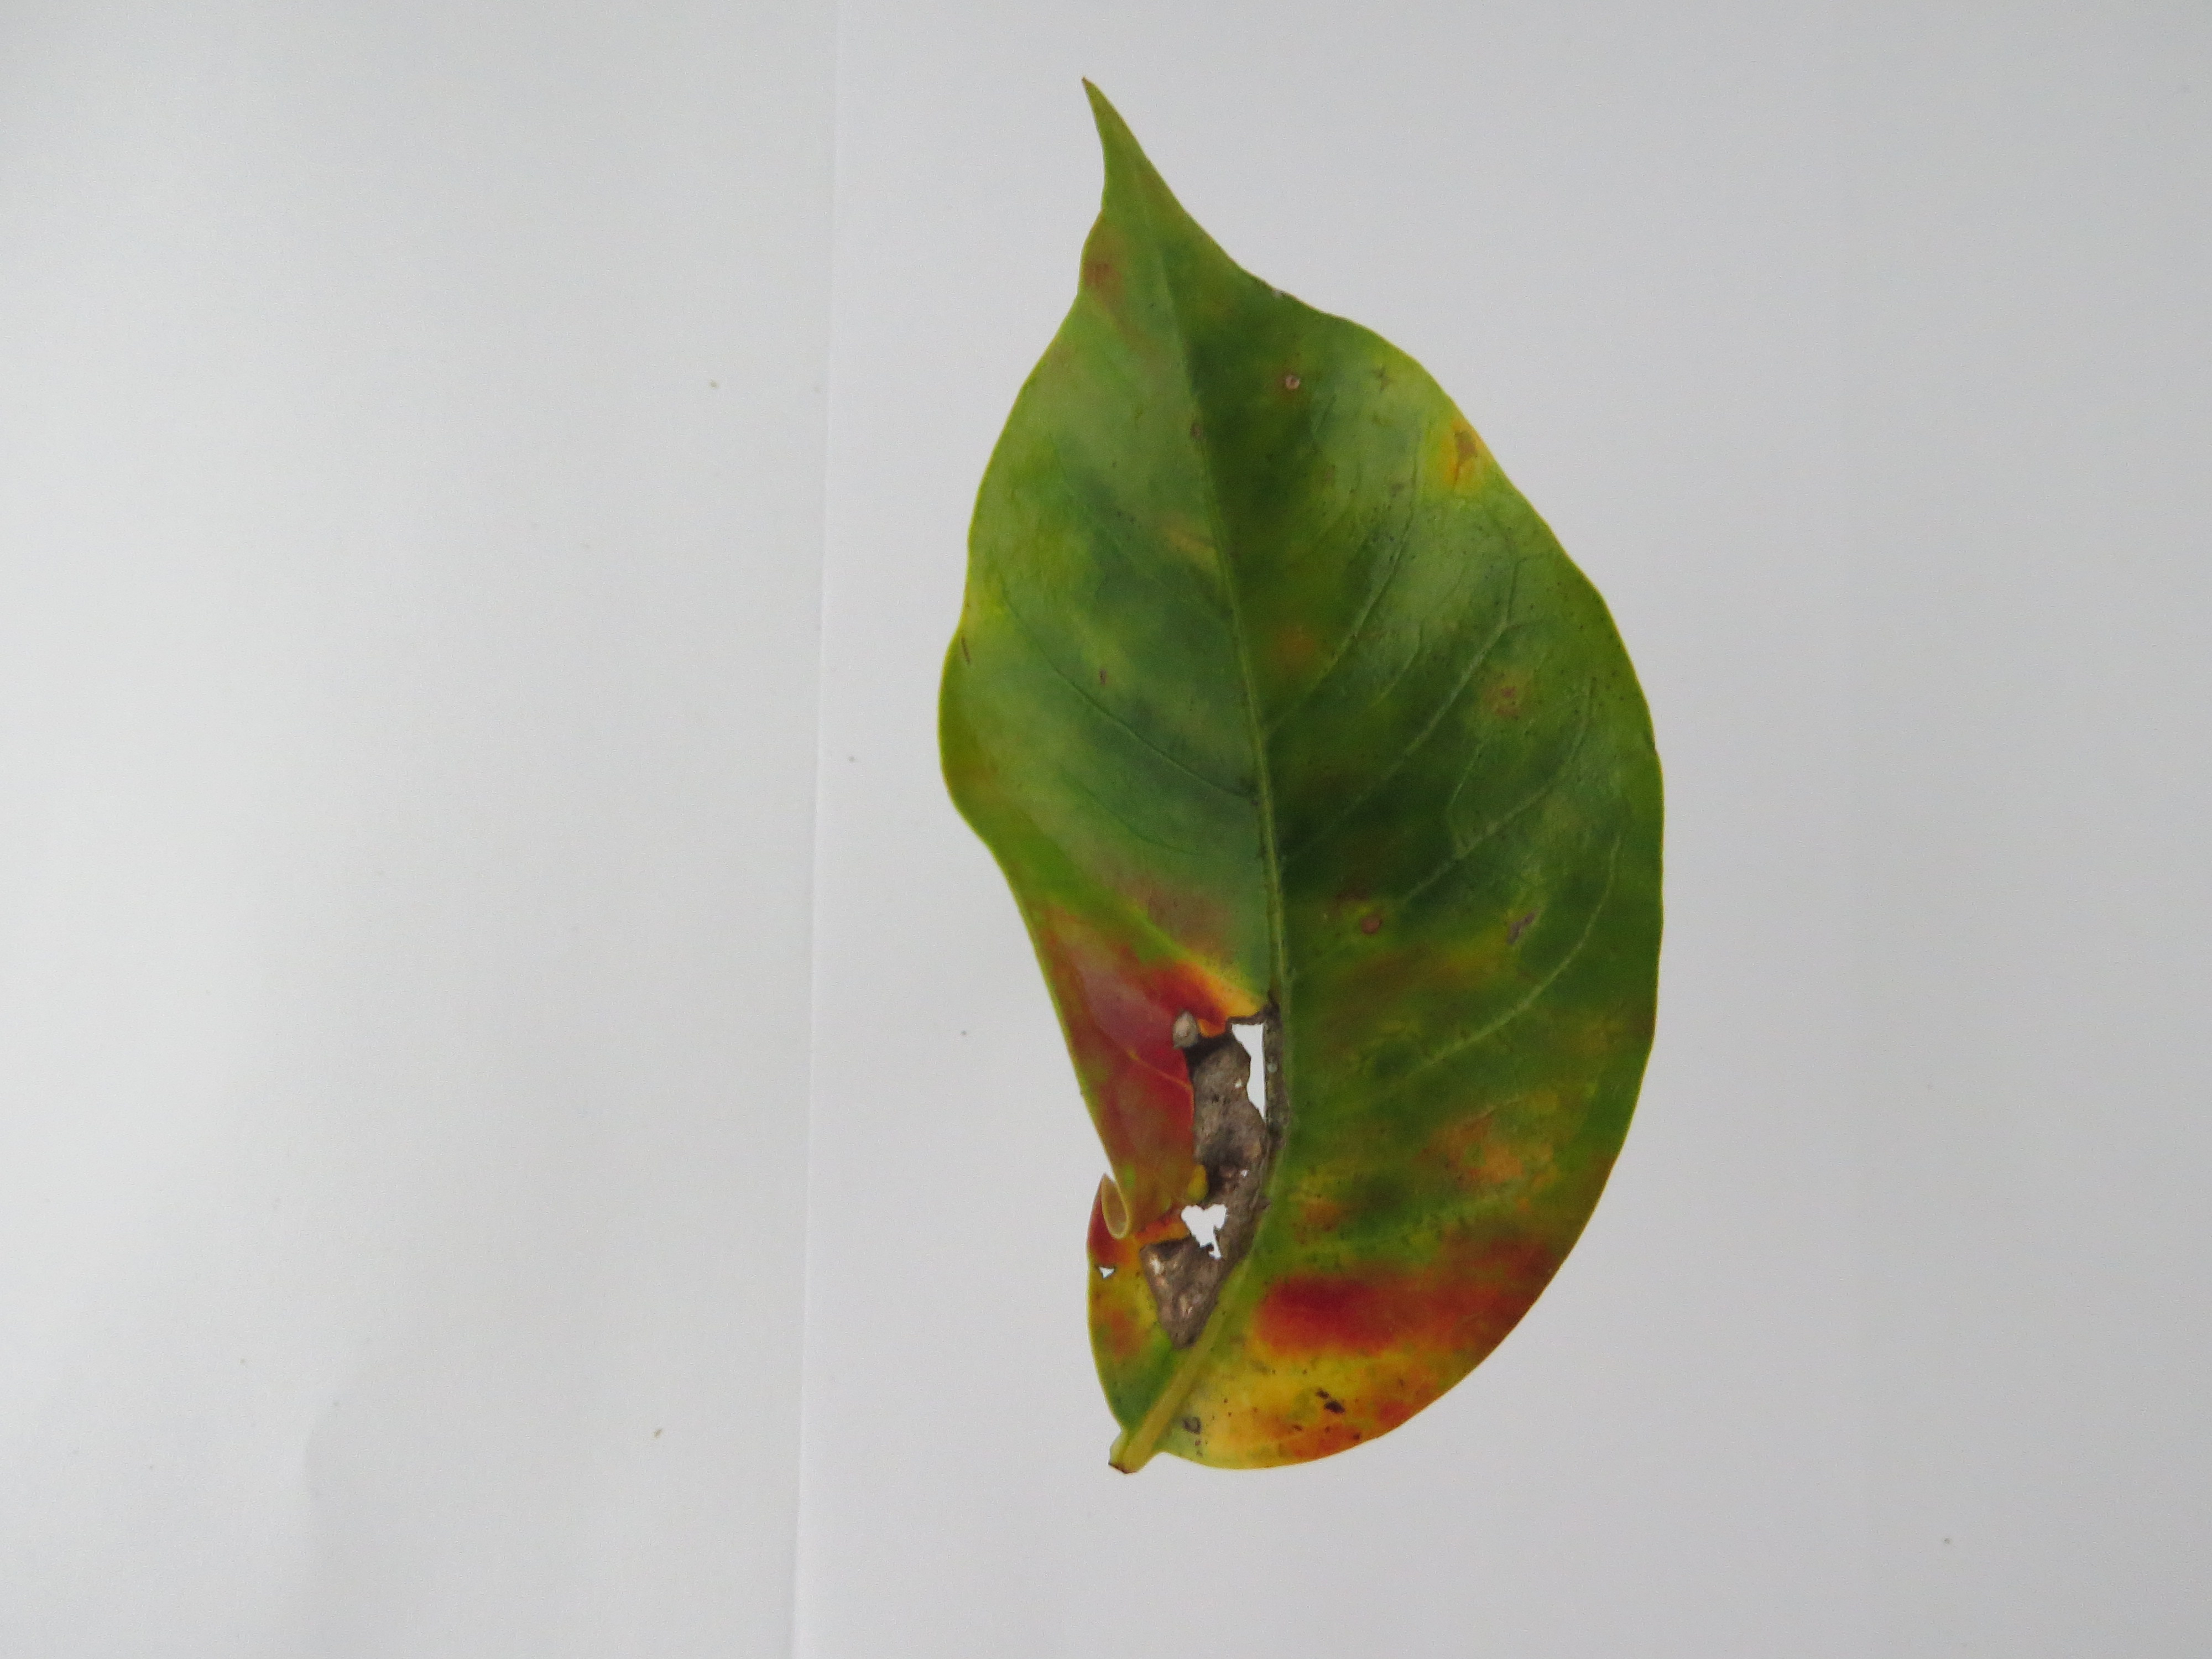
Label: phosphorus-P